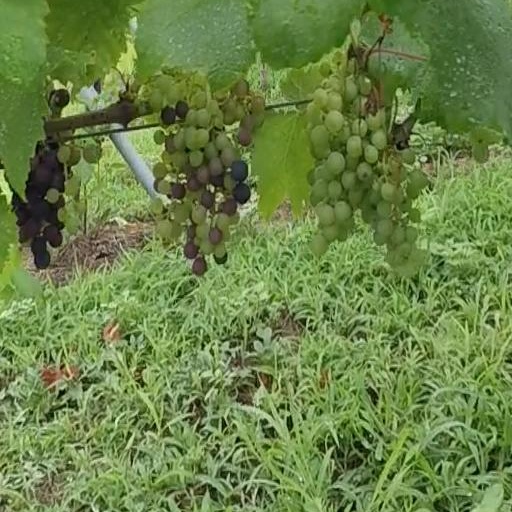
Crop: grape